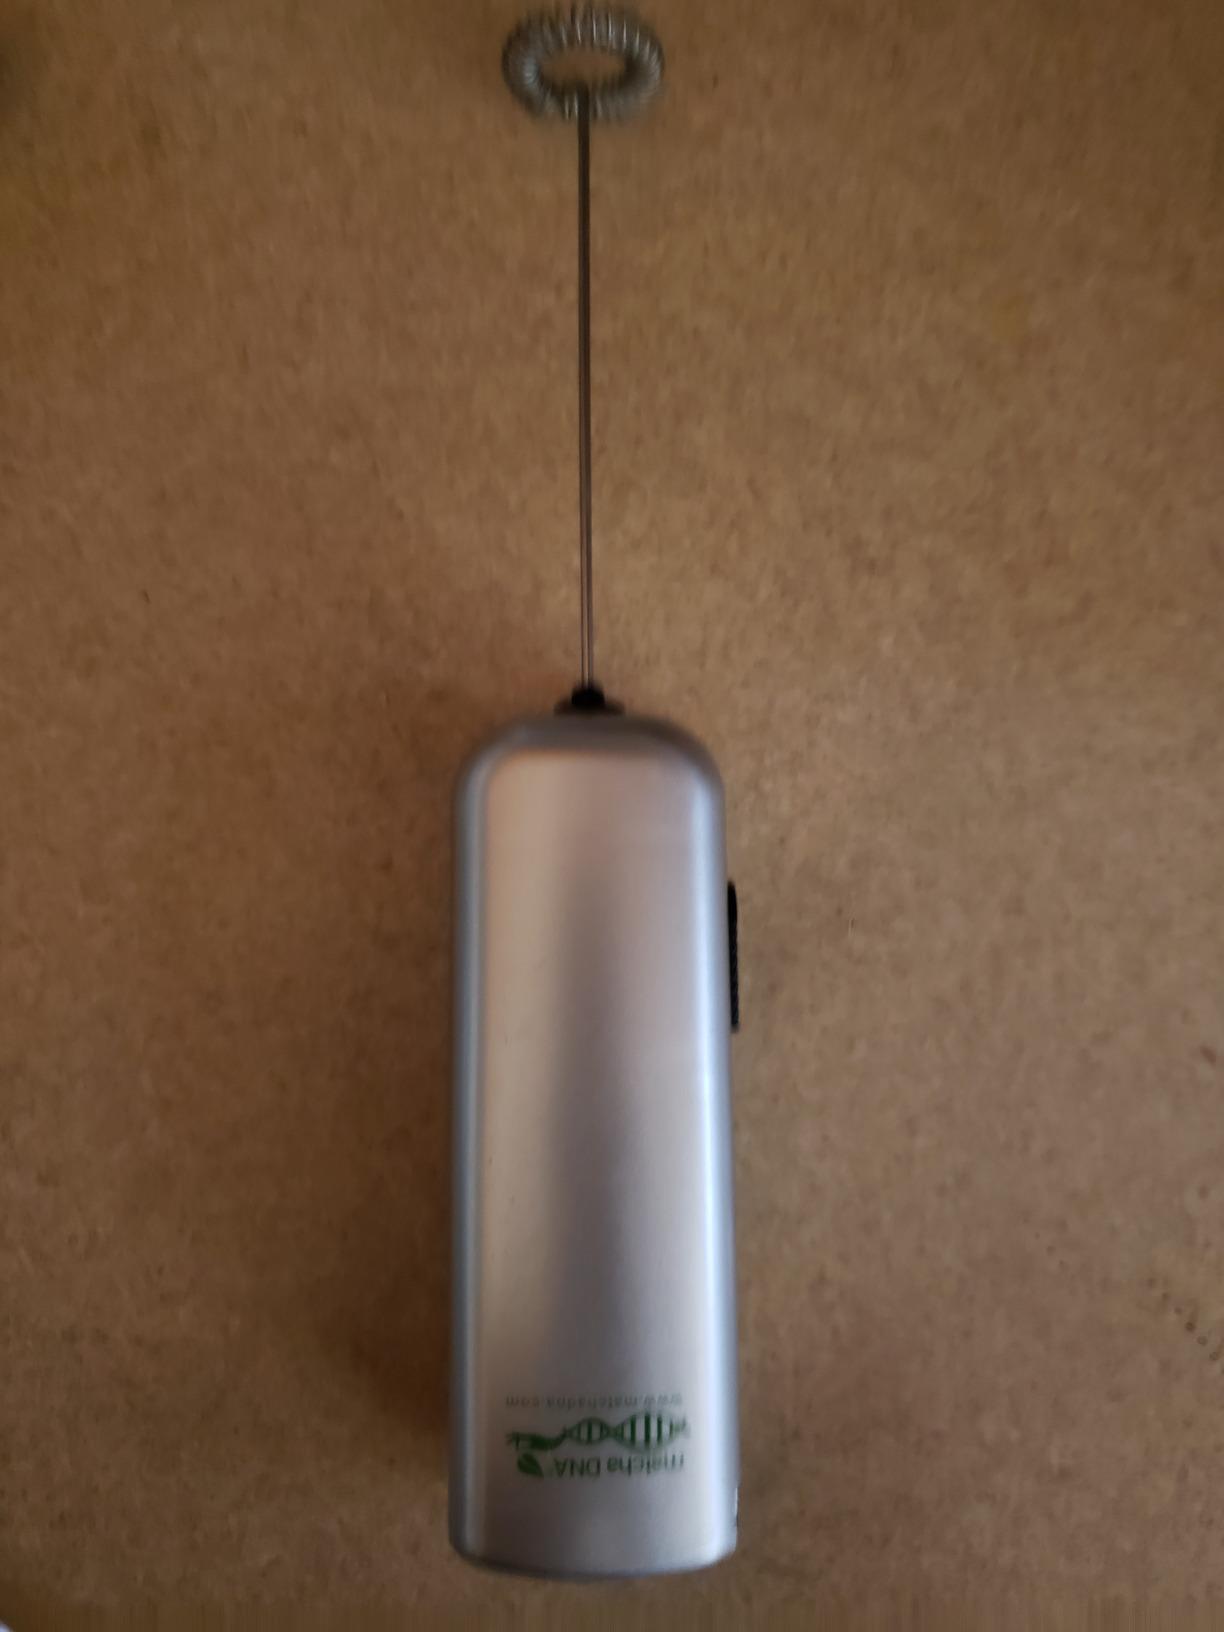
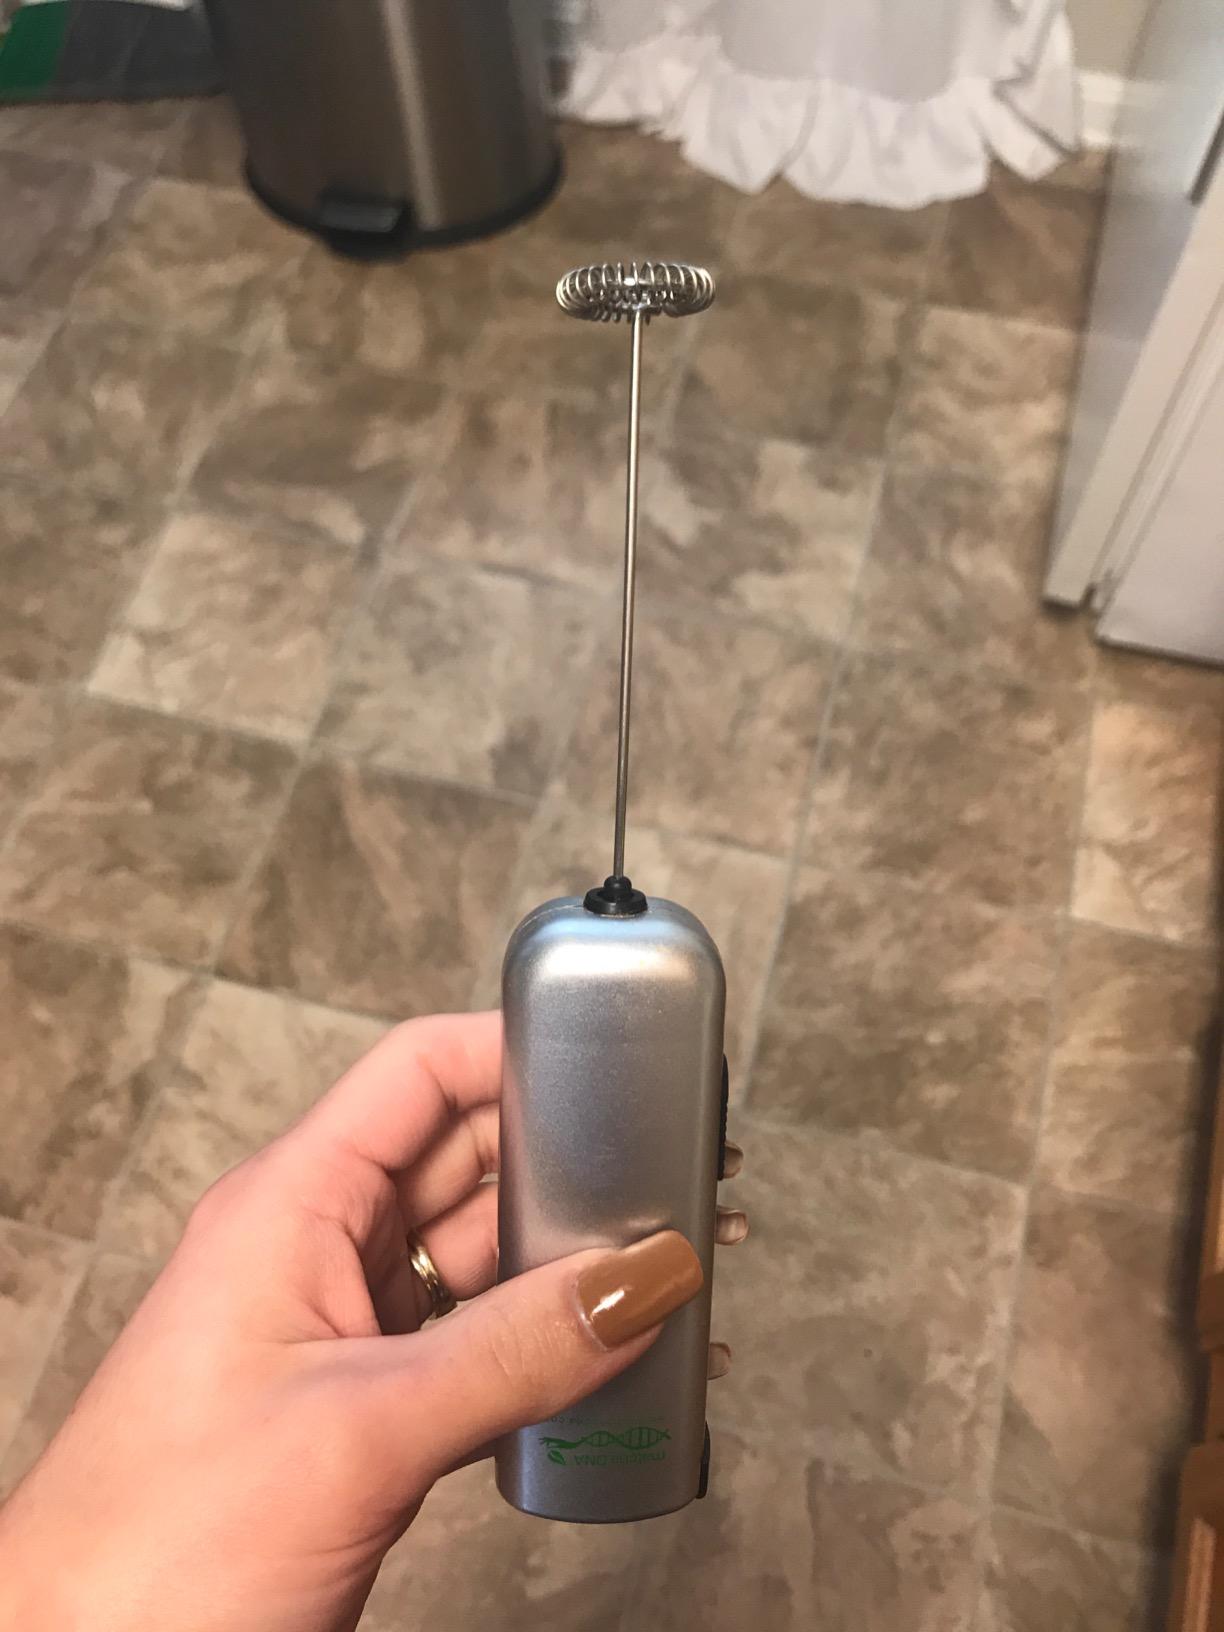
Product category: items_mixer
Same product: yes